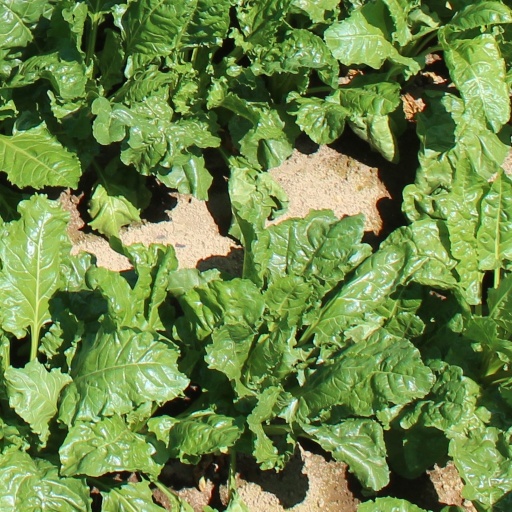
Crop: sugar beet